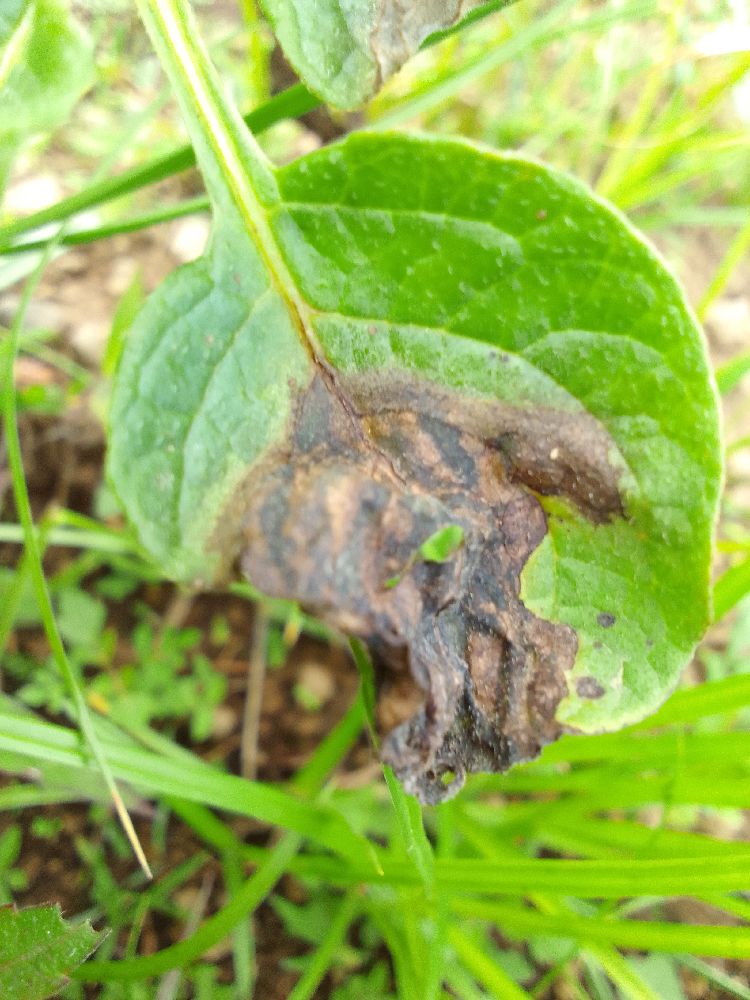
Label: Late blight